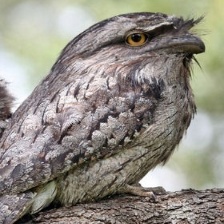
Species: TAWNY FROGMOUTH
Scientific name: PODARGUS STRIGOIDES